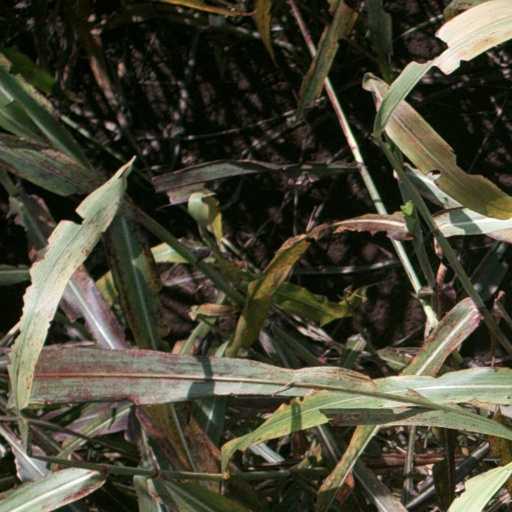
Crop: sorghum